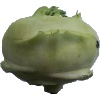
Label: kohlrabi